San Juan Province (Dominican Republic)

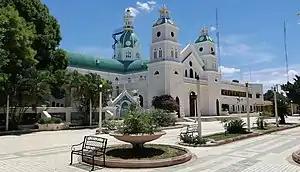
San Juan de la Maguana, Dominican Republic cathedral church.

In 1606, the people who were still scattered in the San Juan area, were transferred to Azua, leaving that landscape practically depopulated. It was not until the end of the 17th century that the repopulation of San Juan de la Maguana began. The eighteenth century was decisive for the development of this. In 1739 the population of the town barely reached 110 residents, according to a report made by Archbishop Domingo Álvarez. At the end of that century, this population already had about 4,500 inhabitants, according to Antonio Sánchez Valverde. The resurgence of the town of San Juan occurred in 1733, according to Carlos Esteban Deive in his book Las emigraciones Canarias a Santo Domingo. In this sense, this author says that the resurgence of San Juan "allowed the gathering of all the ranchers and farmers who lived scattered throughout the valley, who were joined by some neighbors from Azua." With regard to the population contribution of this last region, it is important to point out that after the earthquake of November 1751, families left to live in the San Juan Valley.